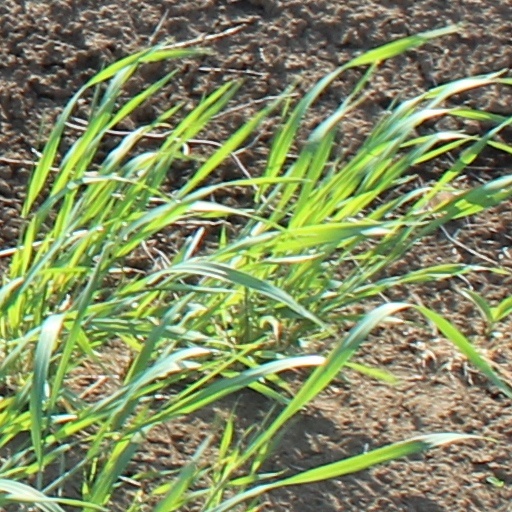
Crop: wheat